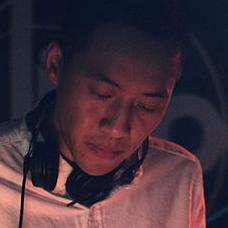
Age: 32